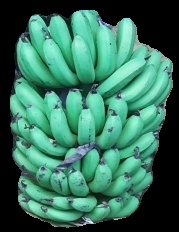
Variety: pachbale
Grade: grade1